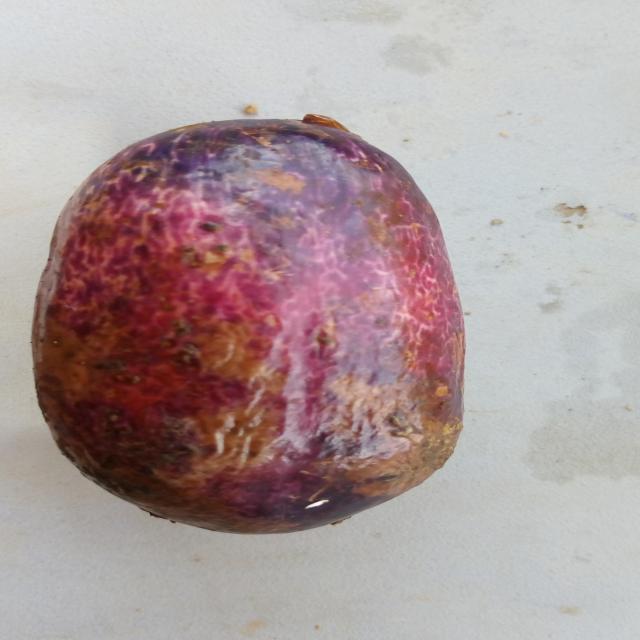
Plum grade: rotten